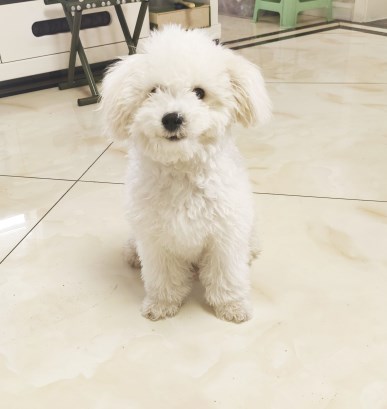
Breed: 3083-n000117-Bichon_Frise